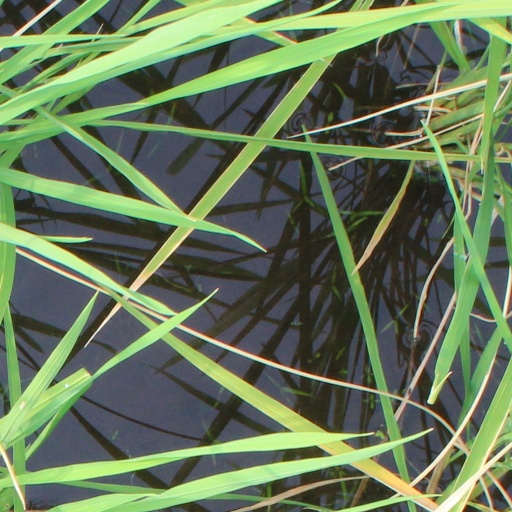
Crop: rice